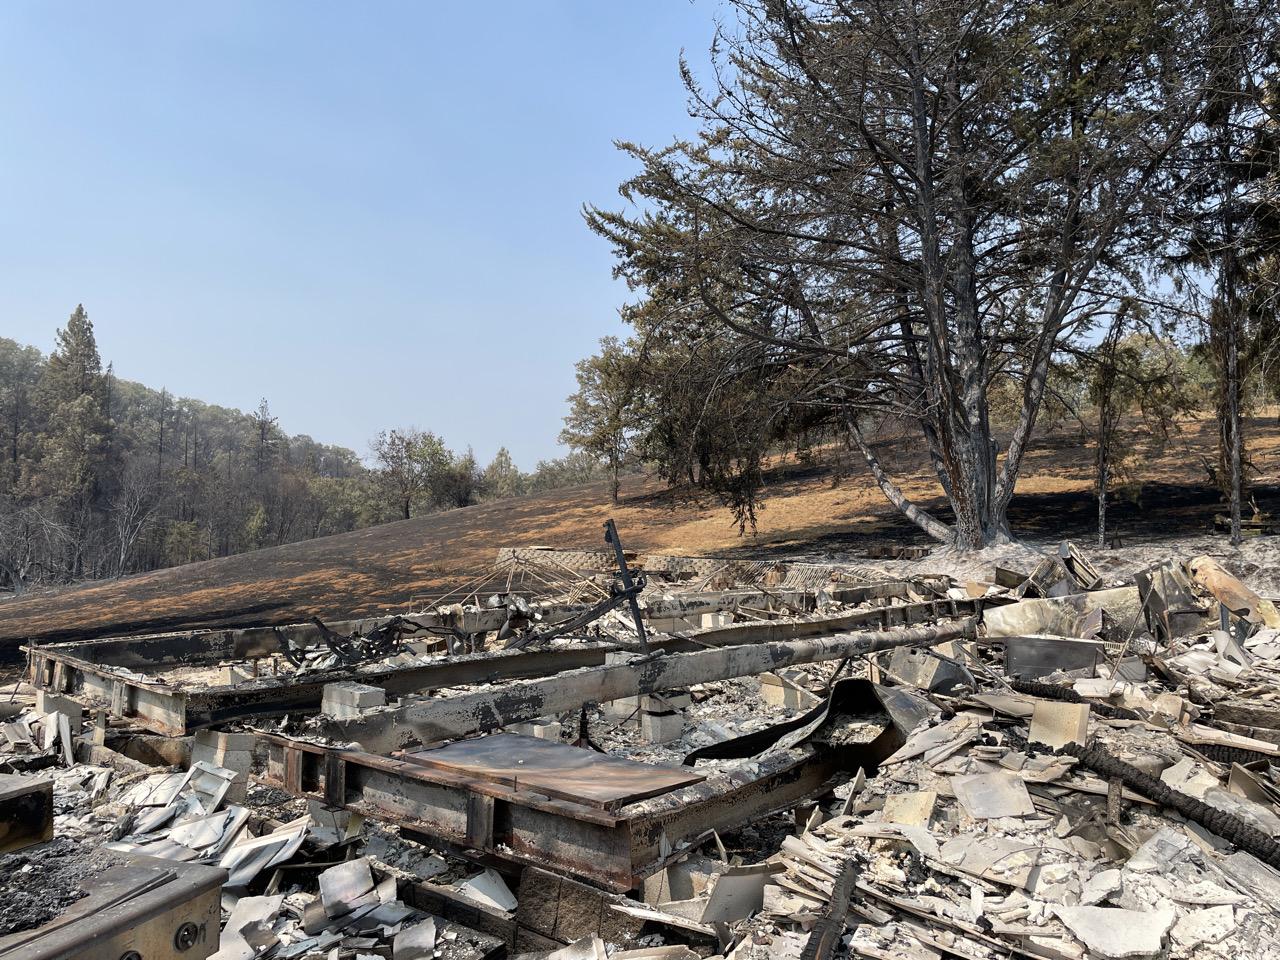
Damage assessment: destroyed